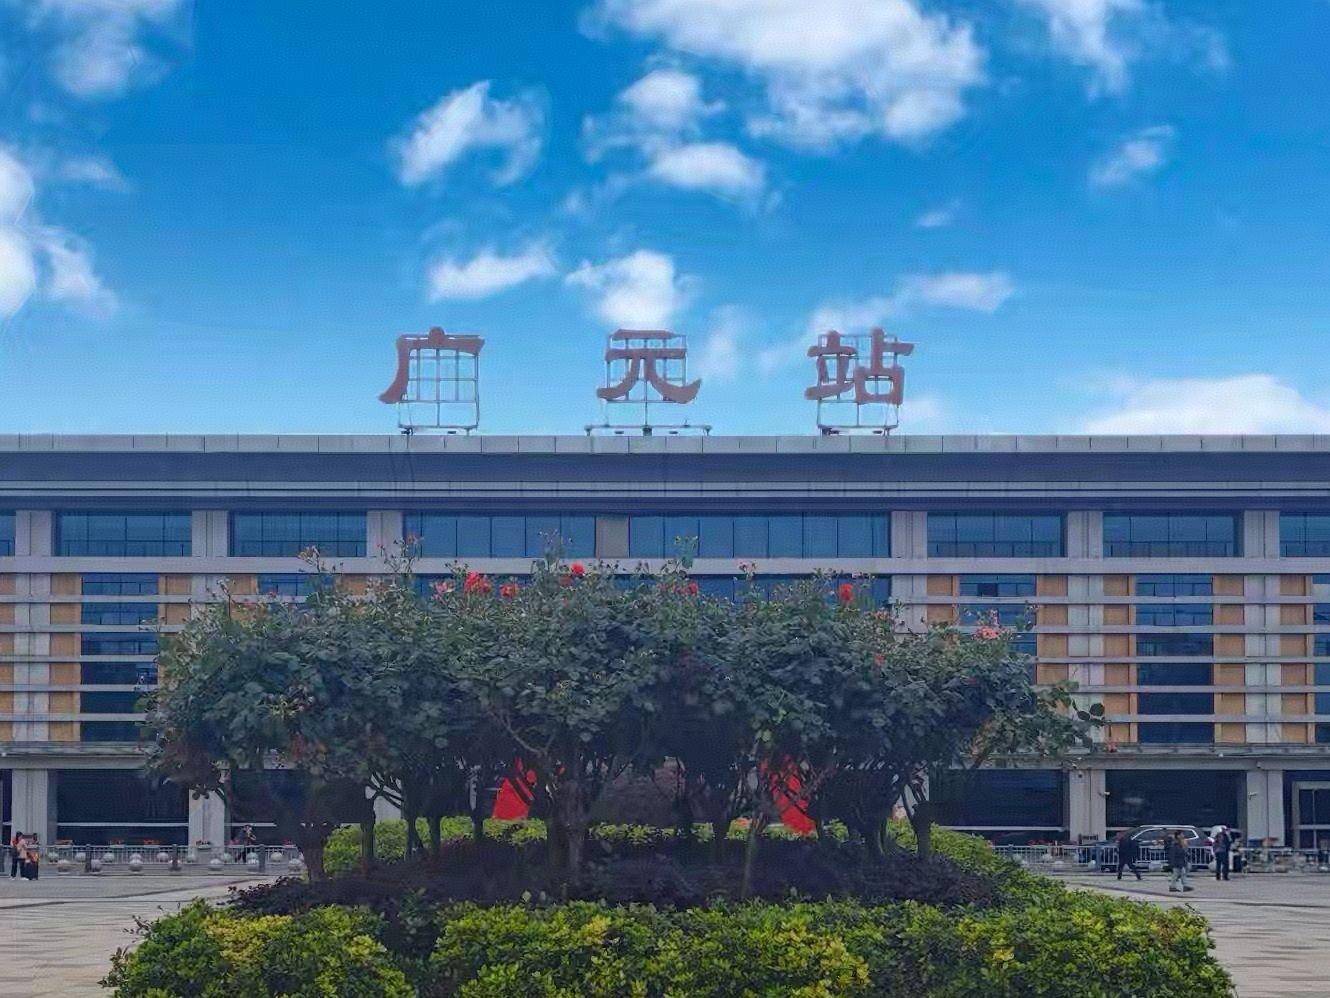
地标名称：广元站
所在城市：广元市·利州区